Mugheri

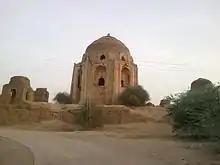
Bhag, Baluchistan; This is possible second place after Iraq where Mughera's tribe settled in majority

According to this researcher Mugheri are directly descended from Mir Ali Khan, the second son of Mir Jalal Khan who is believed to be an ancestor of Baloch. The researcher further mentions in his book that, in a Burdi tribe, there was a Hajija Family, which had Mugher Khan and Buland Khan as two brothers. Moreover, Mugheri tribe is descended from Mugher Khan who had three sons Rozi, Khushal and Hassan Mugheri while Rozi had four sons namely Nazar, Feroz, Jaghir and Dighar.